William Billingsley (artist)

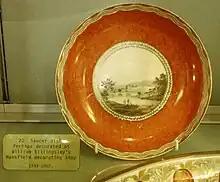
Plate perhaps painted at William Billingsley's decorative workshop in Mansfield

Billingsley started at Royal Worcester in 1808 where he was instrumental in the firm's refinements of its porcelain recipe. While at Royal Worcester under "Flight, Barr & Barr", Billingsley signed a contract preventing him from disclosing porcelain recipes, however no clause prohibited him from producing porcelain himself. In 1813 Billingsley took his porcelain recipes and lifetime's experience in the industry, along with his daughters Lavinia, and son-in-law Samuel Walker to Nantgarw, Glamorganshire, Wales, where he established the Nantgarw Pottery.